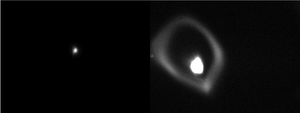
"Un piège magnéto-optique est un dispositif qui utilise à la fois le Refroidissement d'atomes par laser et le piégeage magnétique afin de produire des échantillons d'atomes neutres « froids », à des températures pouvant aller jusqu'à quelques microkelvins, à deux ou trois la limite de recul du refroidissement Doppler. En combinant la faible impulsion d'un photon individuel avec un grand nombre de cycles absorption - émission spontanée, des atomes avec des vitesses initiales ""thermiques"" de plusieurs centaines de mètres par seconde peuvent être ralentis jusqu'à des vitesses de l'ordre de quelques dizaines de centimètres par seconde.